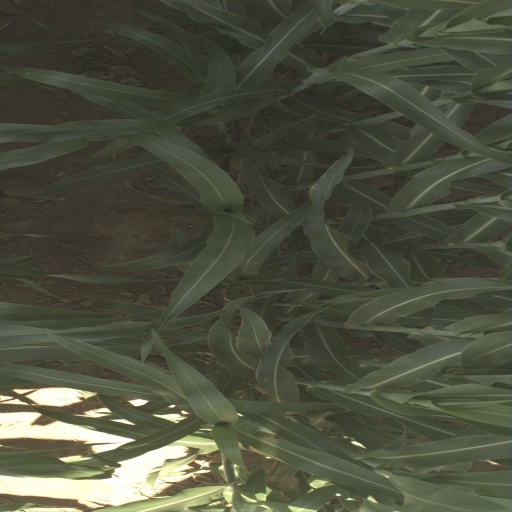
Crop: sorghum